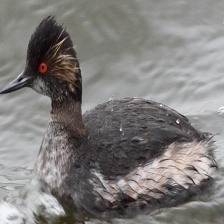
Species: BLACK-NECKED GREBE
Scientific name: PODICEPS NIGRICOLLIS